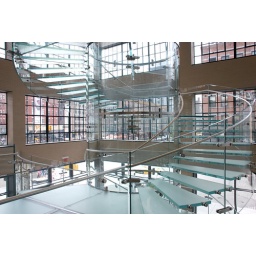
The 2nd floor view of the glass staircase in the 14th St. Apple Store.